Morgan horse

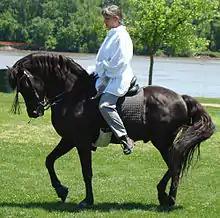
A Lippitt Morgan stallion

The Morgan breed is known for its versatility, and is used for a number of English and Western events. They have been successfully shown in many disciplines, including dressage, show jumping, Western pleasure, cutting and endurance riding. They are also used as stock horses and for pleasure riding and driving. They are frequently seen in driving competitions, including combined driving and carriage driving. Morgans were the first American breed to compete in the World Pairs Driving competition, representing the US. They can be seen as mounts for 4-H and Pony Club participants and therapeutic riding programs, due to their gentle disposition and steady movement.